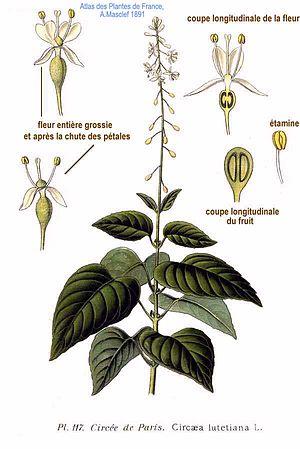
Circaea lutetiana ou Herbe aux sorcières, est une plante herbacée de la famille des Onagracées.